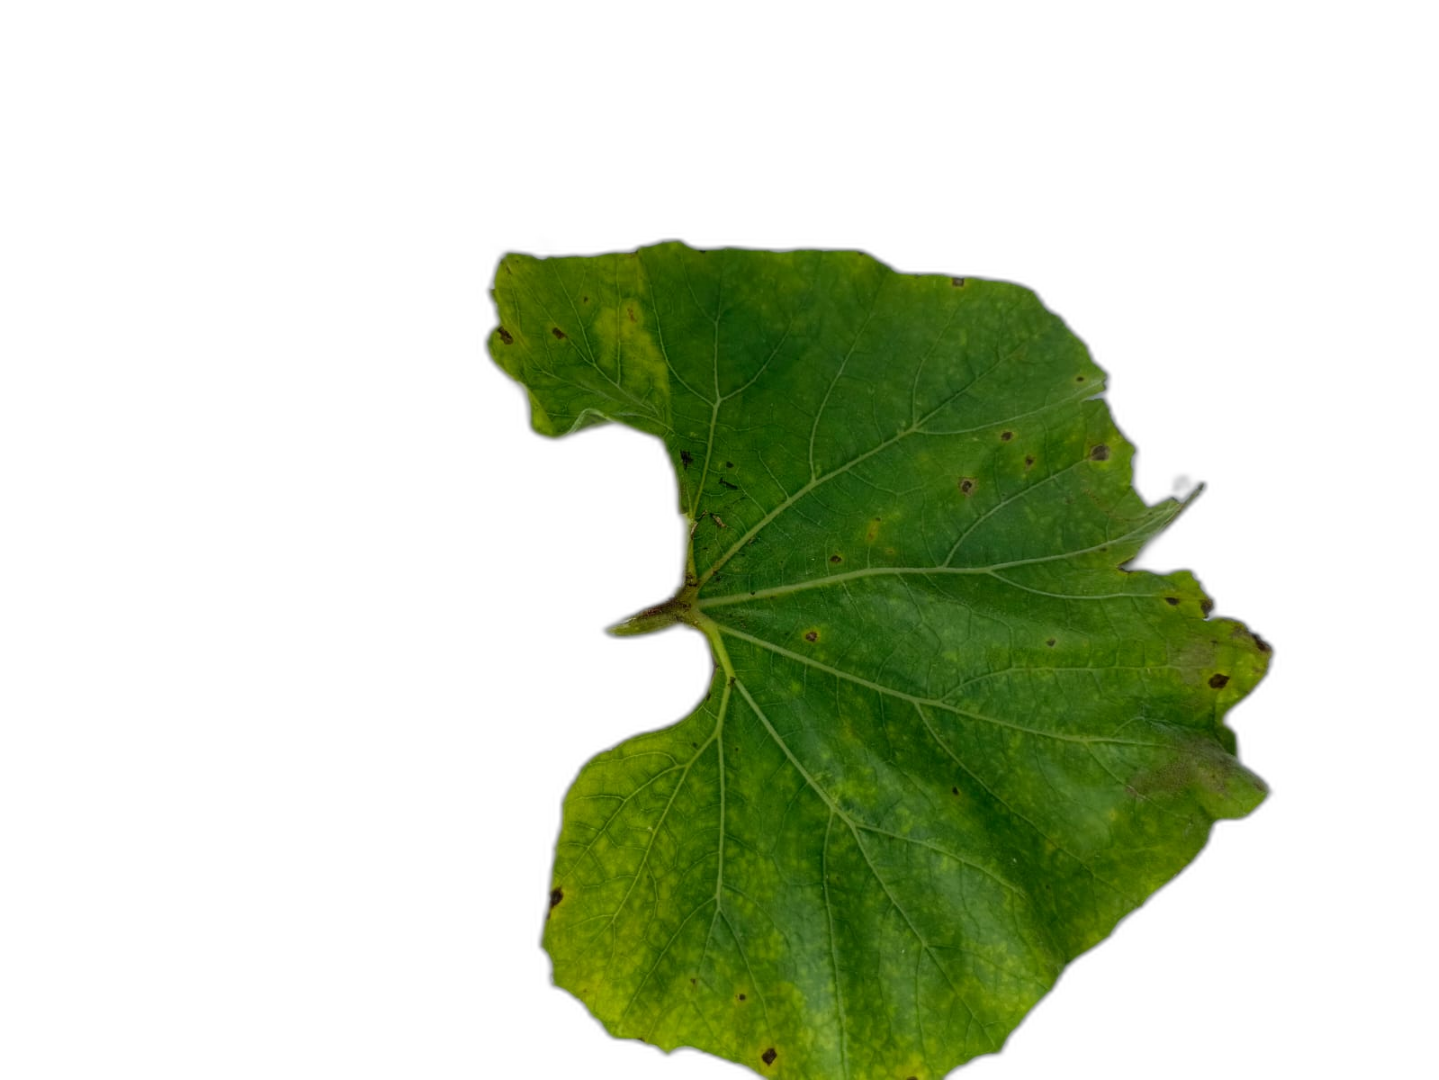
Crop: Bottle Gourd
Label: Alternaria_Leaf_Blight